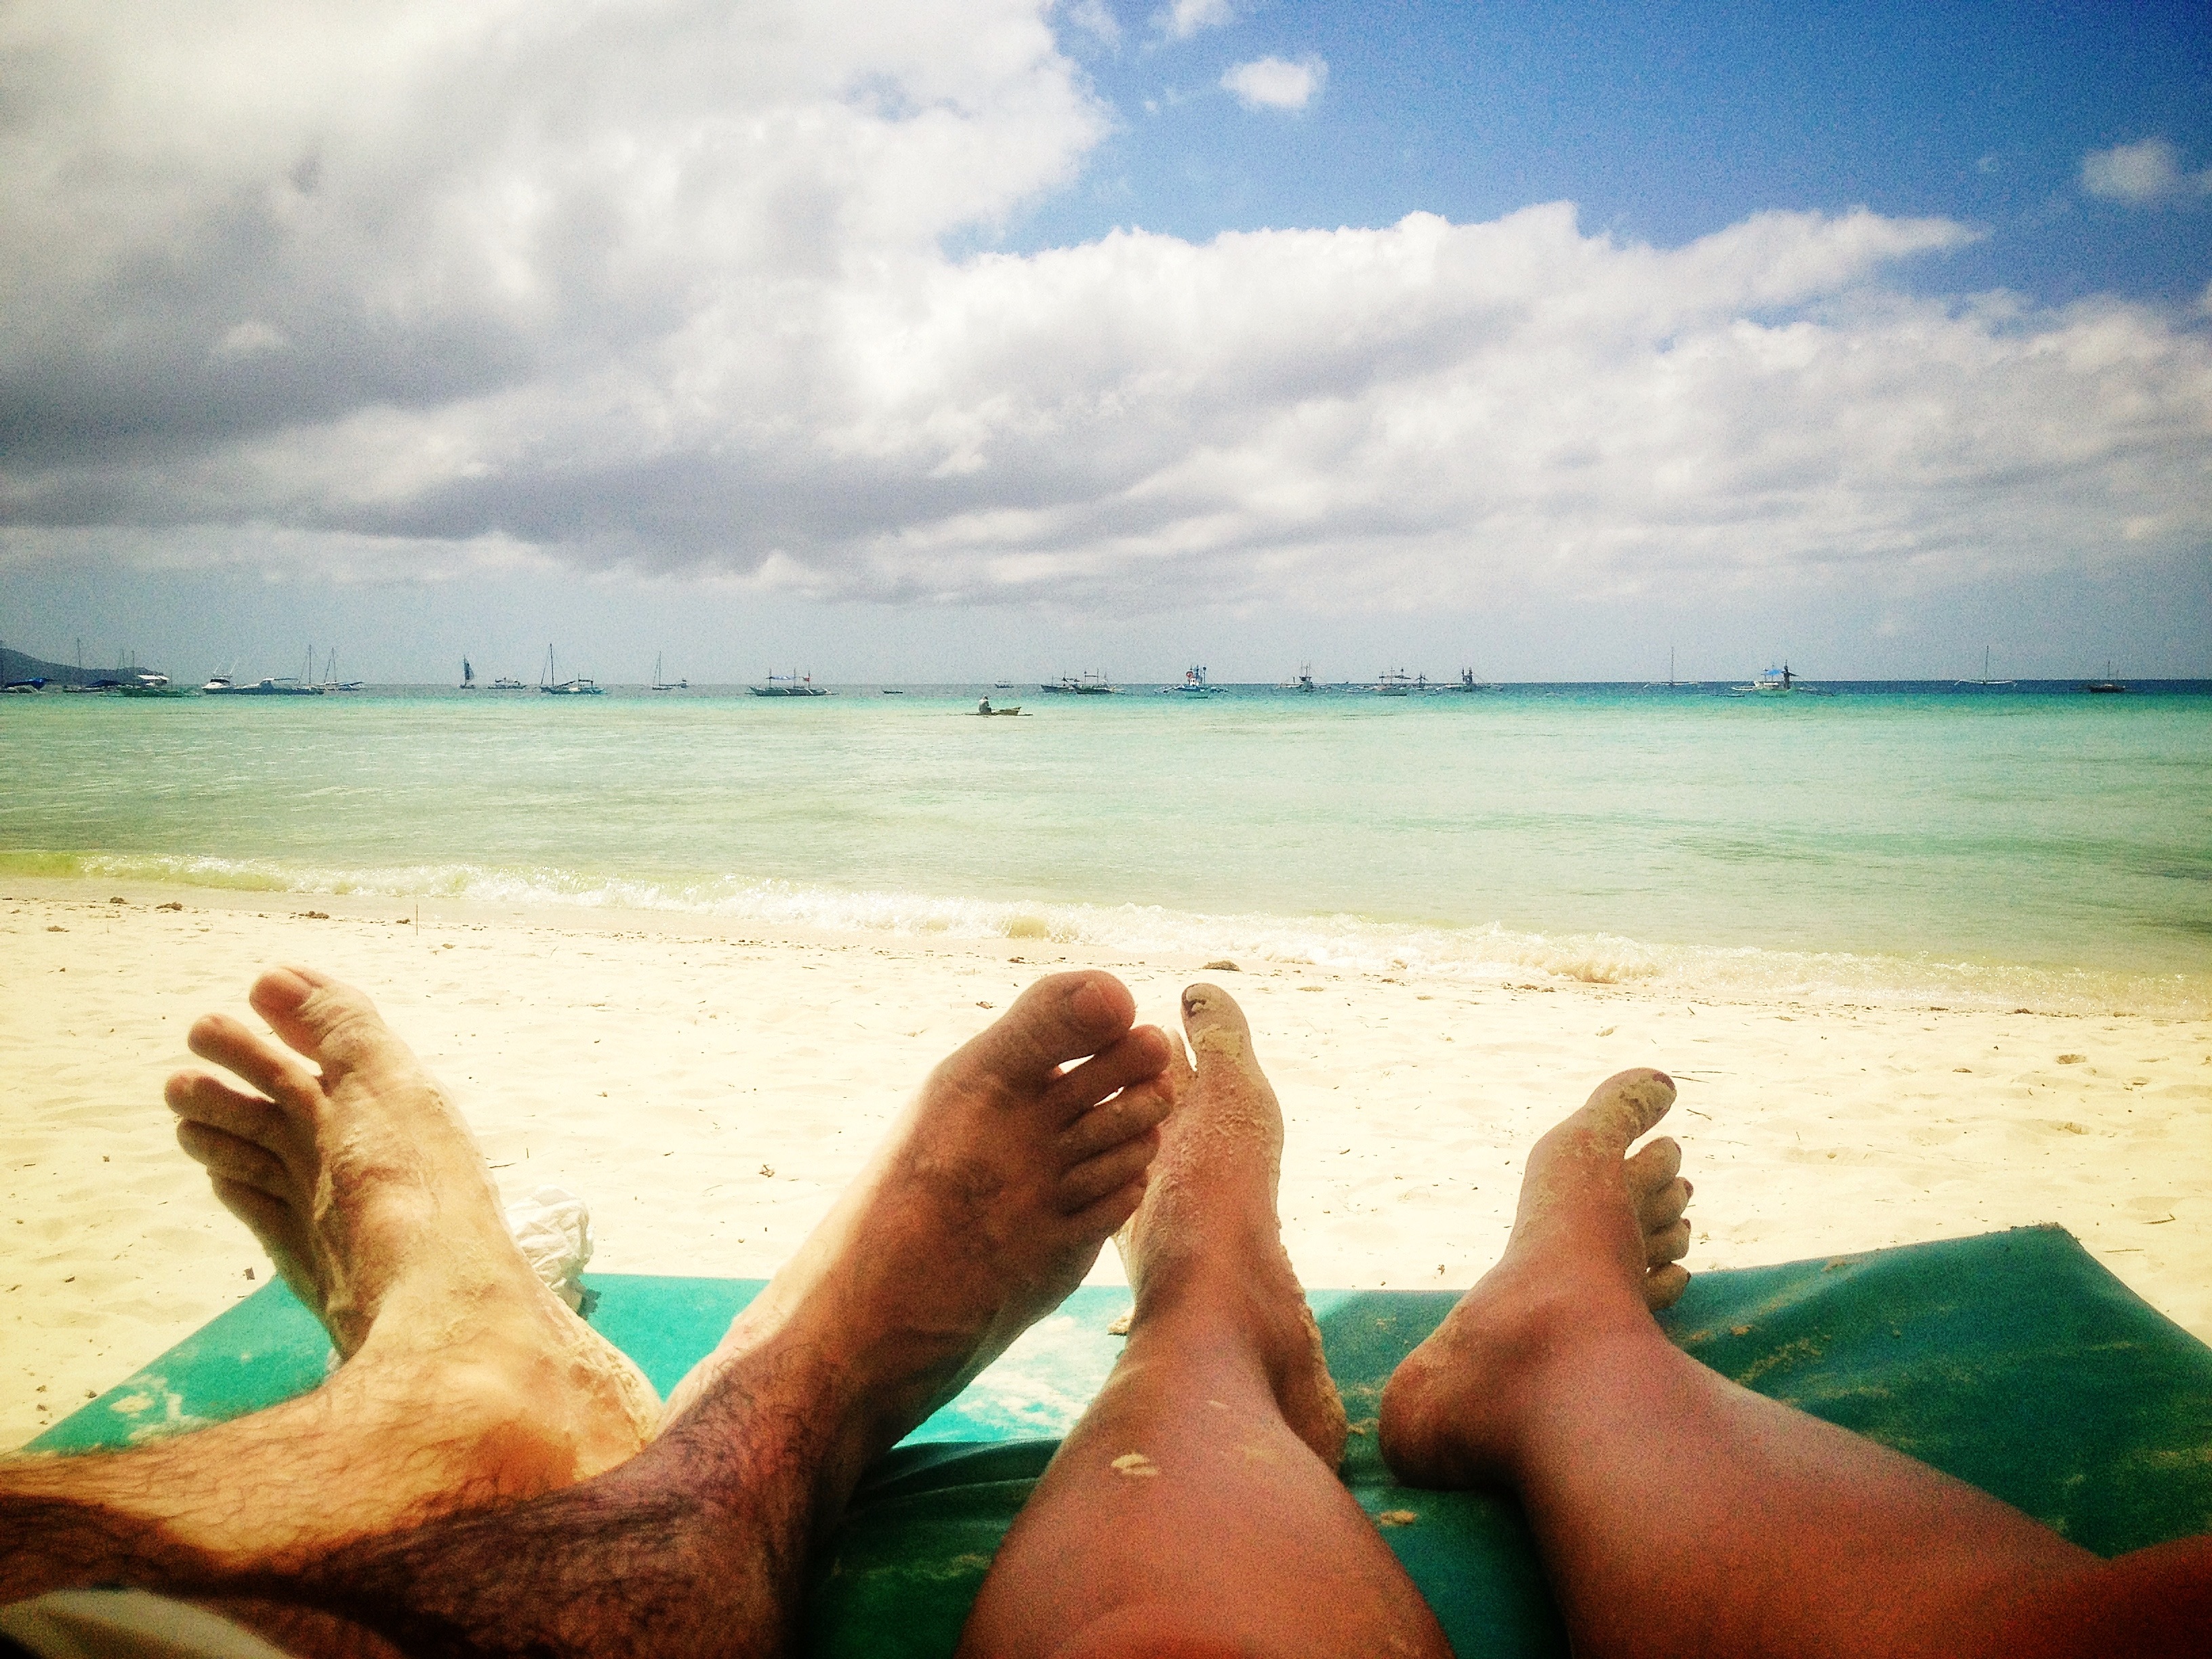
hand, beach, sea, sand, ocean, sunlight, shore, wave, vacation, leg, body of water, sun tanning